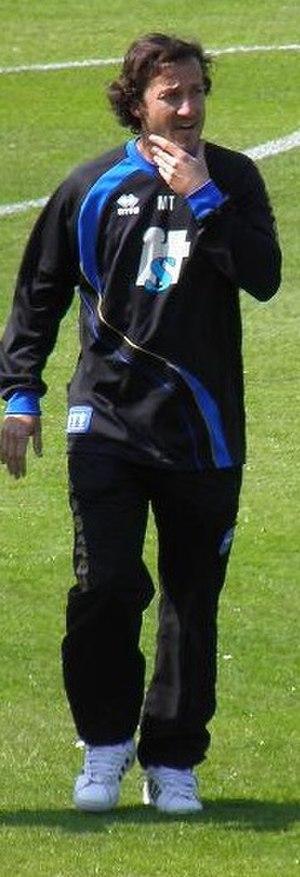
Mauricio Ricardo Taricco est un entraineur de football et ancien footballeur argentin. Il est actuellement entraîneur adjoint des Girondins de Bordeaux.